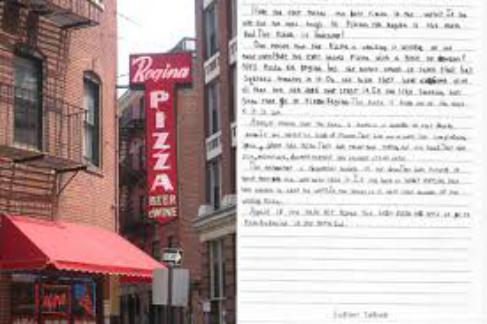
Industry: Food